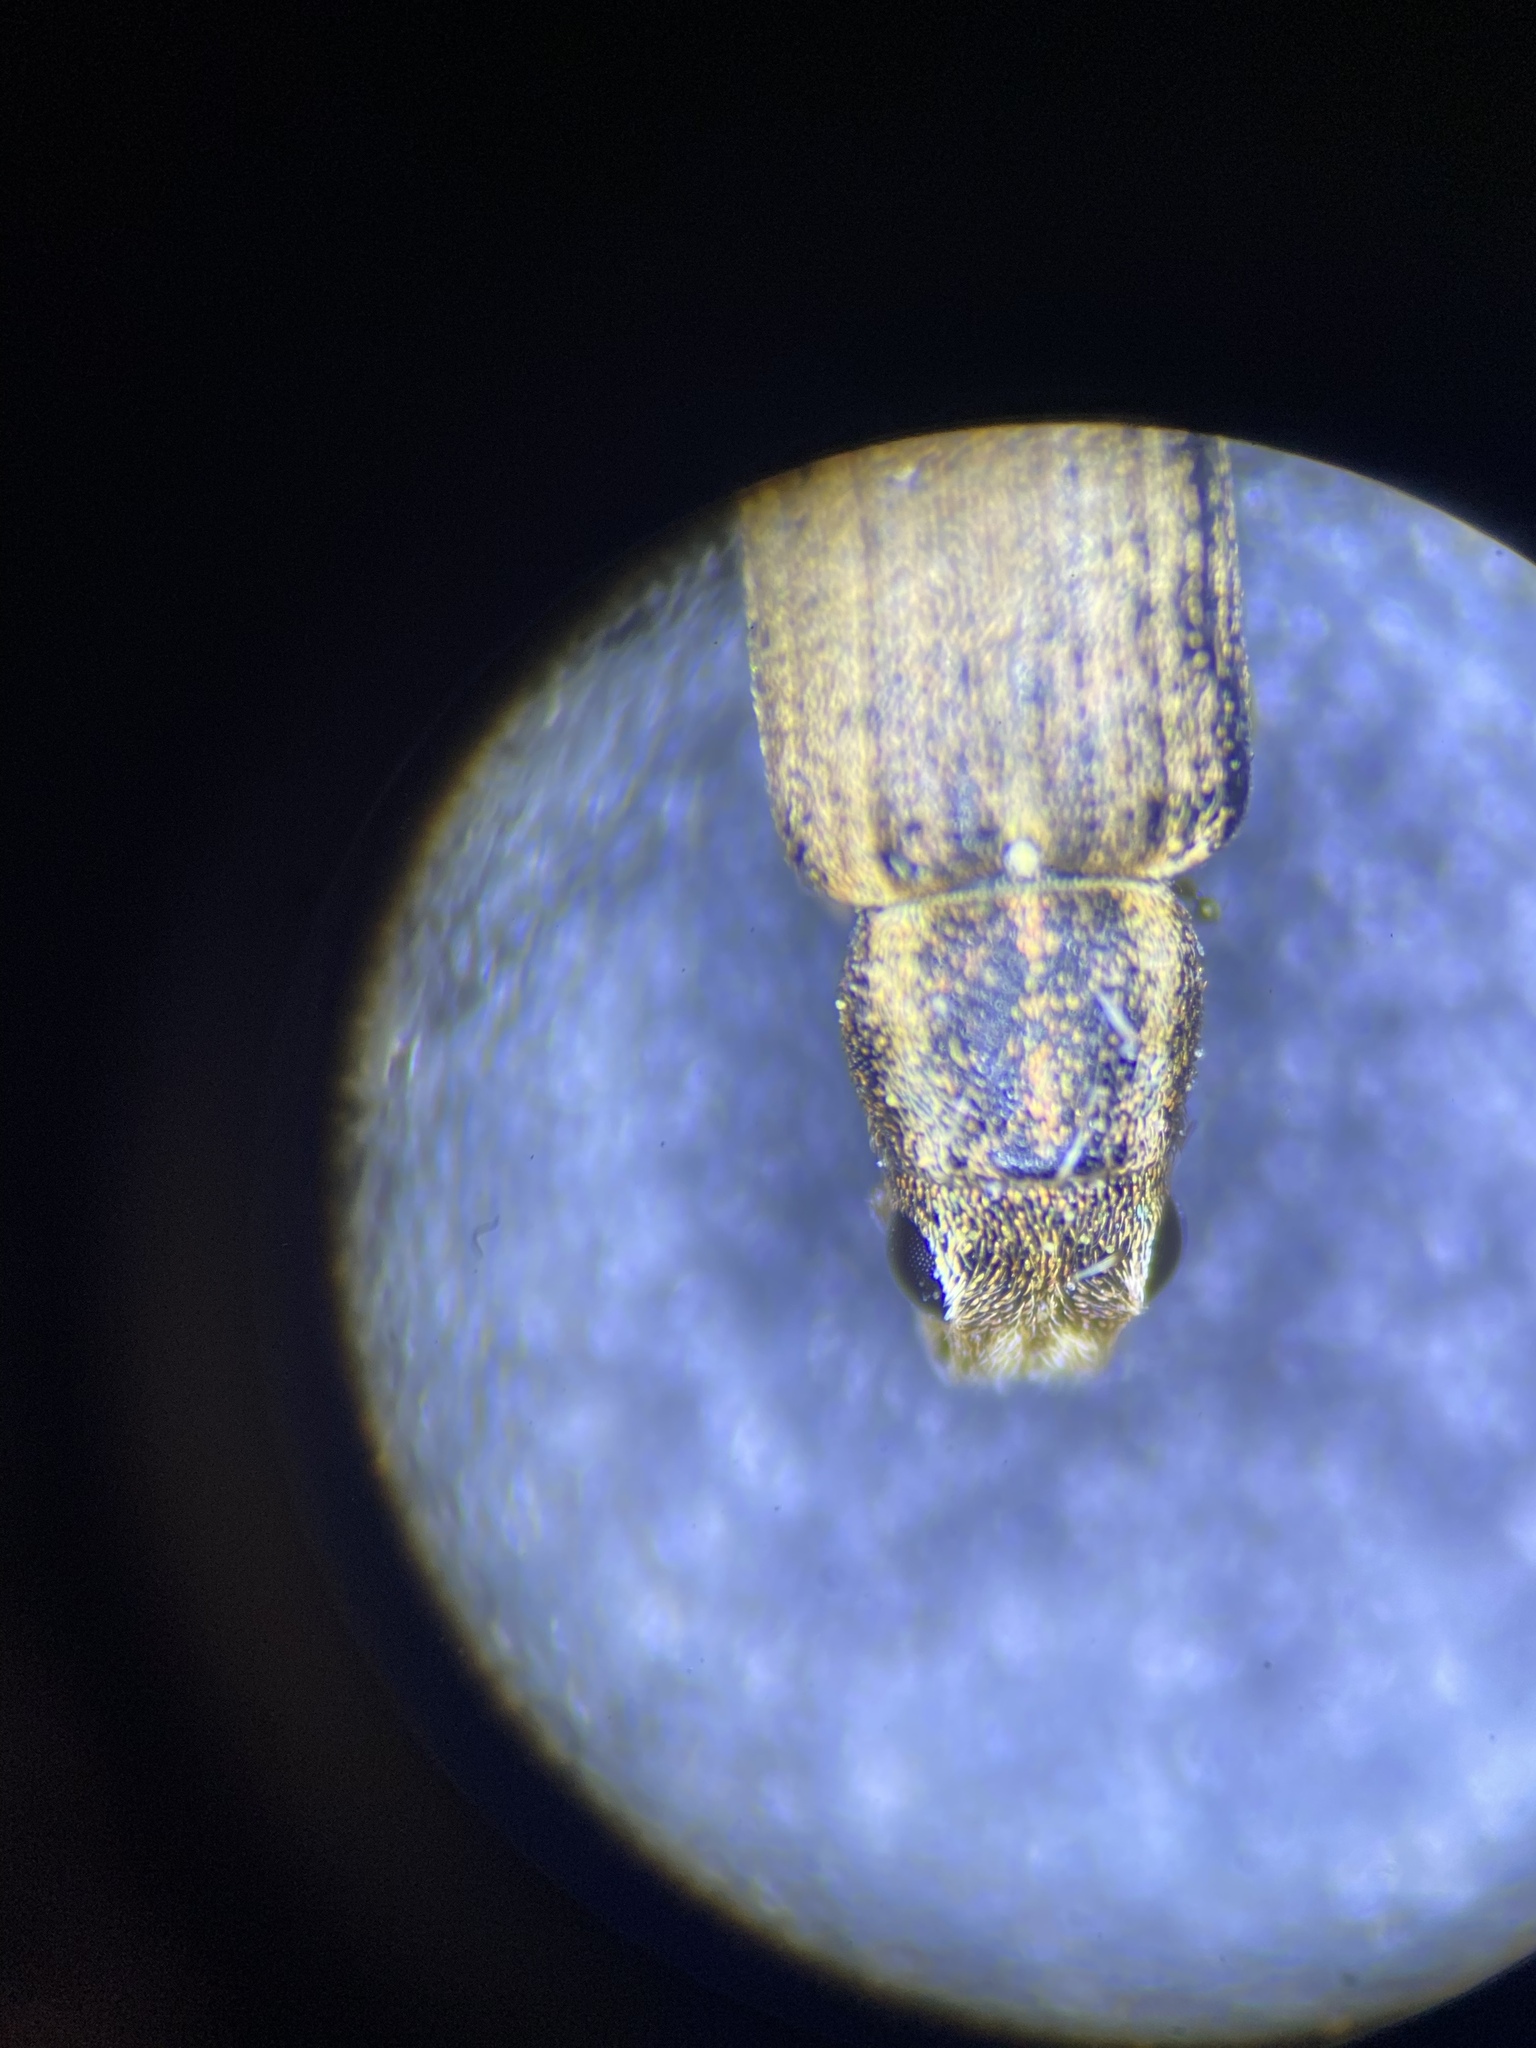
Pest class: pea_leaf_weevil